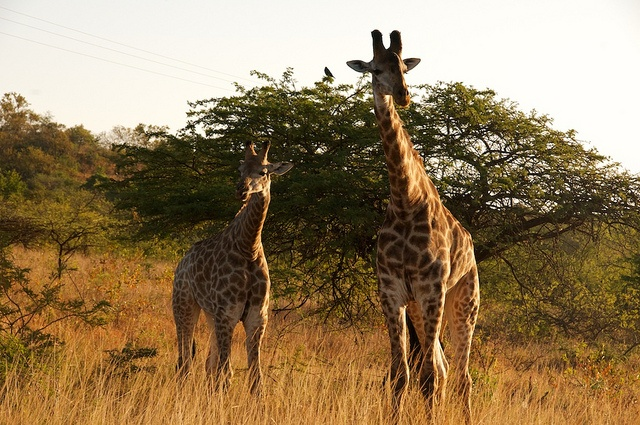
Two giraffe stand in a field with tall grass and trees.
Two giraffes in a grassy field with trees in the background.
Two giraffes standing next to a tree in grass
Two giraffes stand in a grassy field in front of a tree.
Two giraffes in a field of high dry grass.